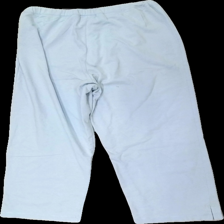
View: back
Type: Trousers
Category: Men
Brand: Not in the list
Brand text on label: cherokee
Colors: Blue
Material: 58% cotton 42% polyester
Cut: Regular
Size: S
Season: All
Damage location: middle center
Damage 2 location: top right
Damage 3 location: bottom right
Price range: <50
Recommended usage: Export
Description: blå mjukisbyxor, mycket noppriga